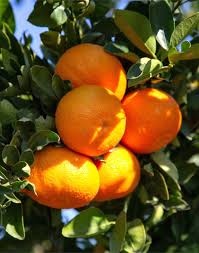
Label: mandarine